French submarine Nautilus (1930)

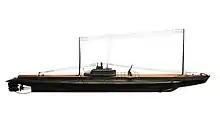
A scale model of "Saphir" exposed at the Musée national de la Marine

The "Saphir"-class submarines were constructed to be able to launch torpedoes and lay mines without surfacing. The moored contact mines they used contained of TNT and operated at up to of depth. They were attached to the submarine's exterior under a hydrodynamic protection and were jettisoned with compressed air. The "Saphir"-class submarines also featured an automatic depth regulator that automatically flooded ballast tanks after mines were dropped to prevent the risk of the submarine surfacing in the middle of enemy waters.